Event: Hurricane Matthew
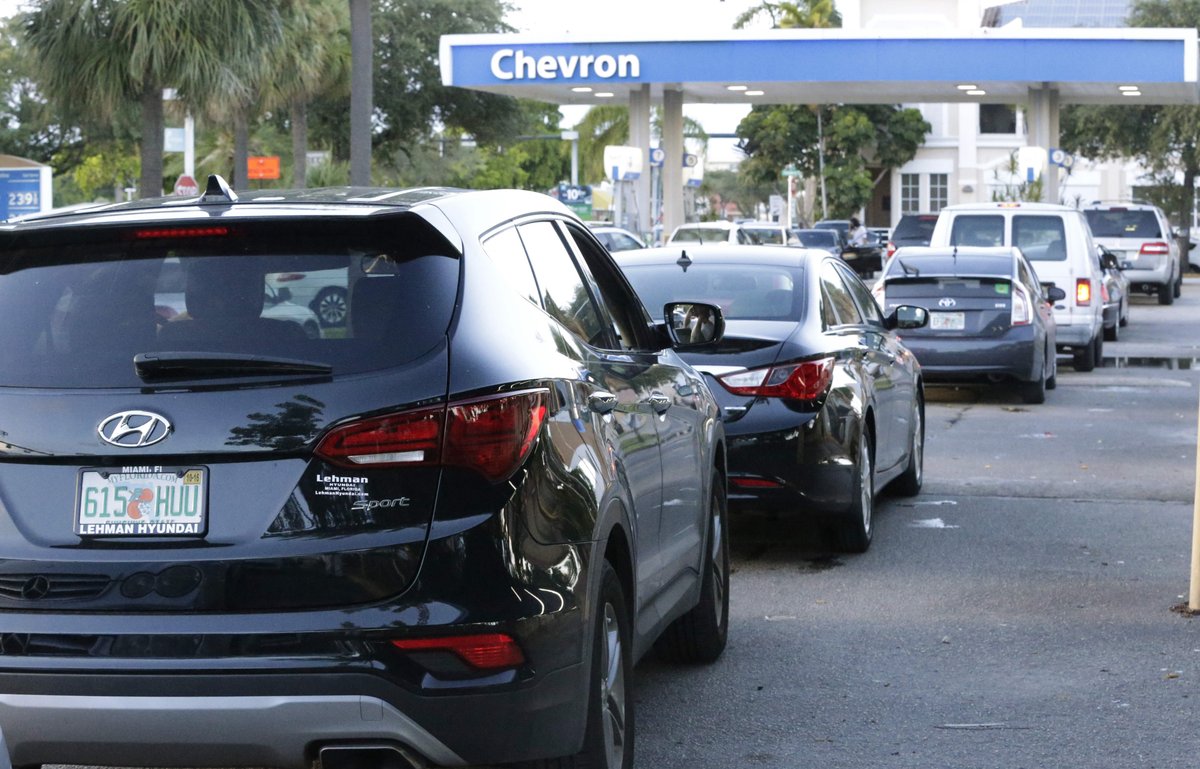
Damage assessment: no_damage